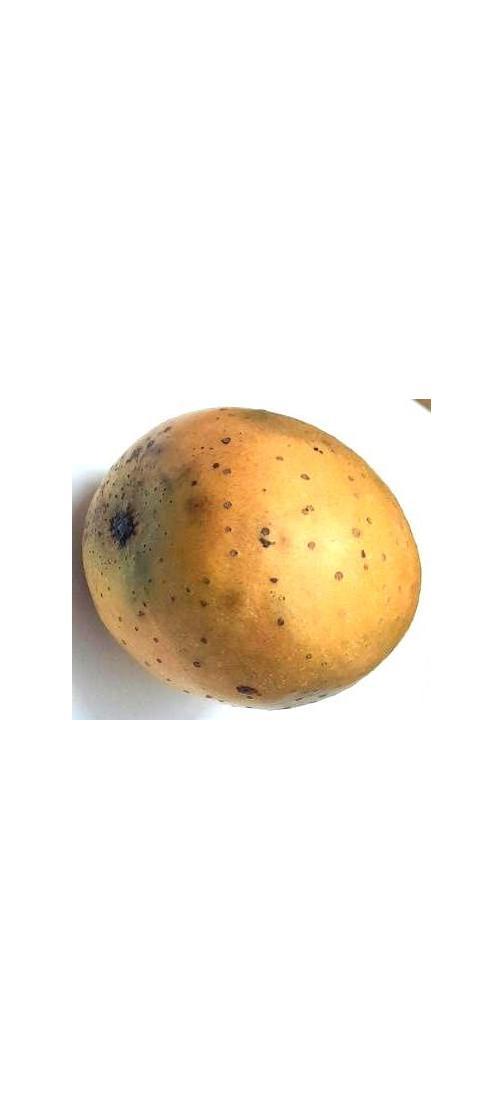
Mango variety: Gourmoti